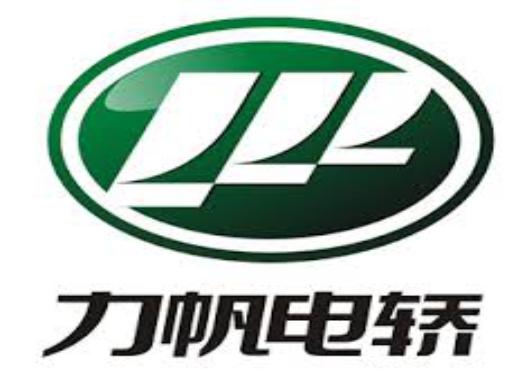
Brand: lifan-2
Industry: Transportation